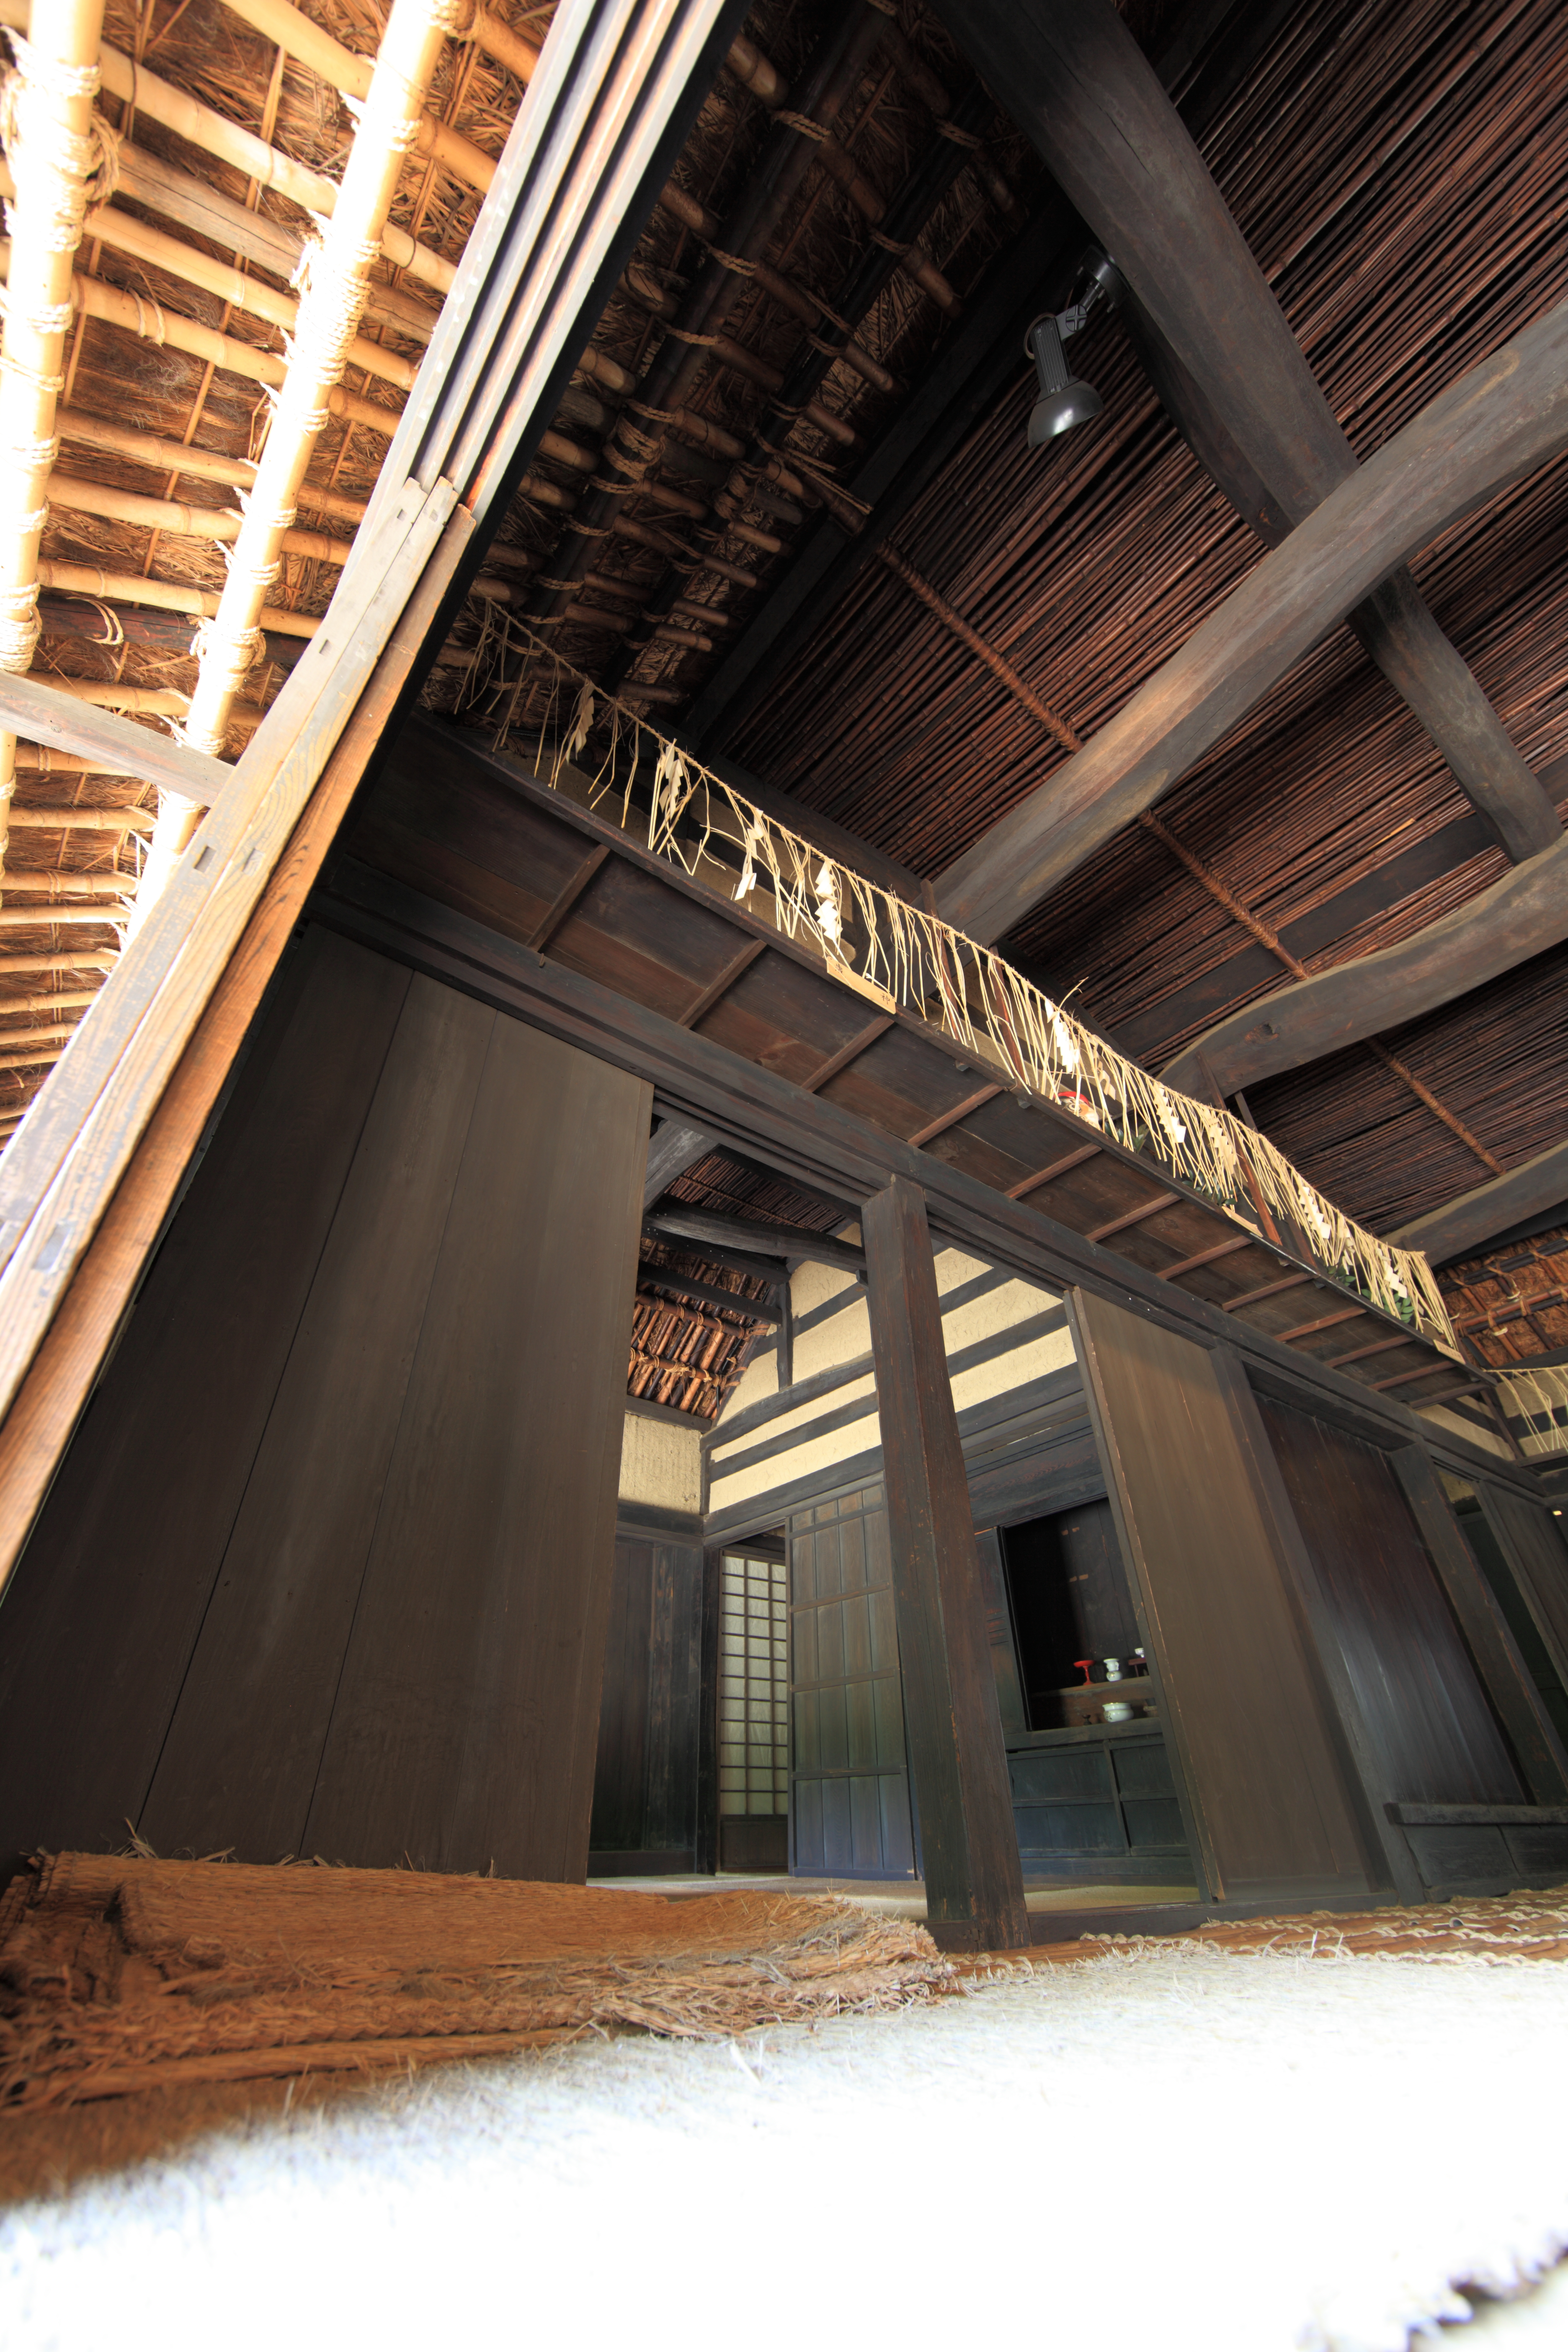
light, architecture, wood, farm, house, interior, home, beam, ceiling, high, design, japanese, 5d, style, hires, markii, traditional, folk, hi, res, resolution, canonef14mmf28liiusm